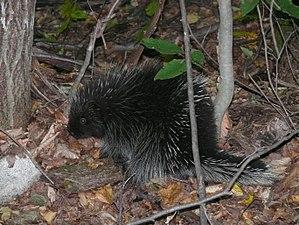
Porc-épic d'Amérique photographié dans une forêt à Litchfield, Québec
Le parc national de Deng Deng est un parc national d'une superficie de 52 347 ha située dans la région de l'Est du Cameroun, en Afrique Centrale. Créé via le décret N° 2010/0482/PM du 18 mars 2010 portant création du parc national de Deng Deng, cette réserve est une partie du massif forestier de Deng Deng et inclut une forêt communale, les concessions forestières et une zone dédiée à la recherche. Située entre le canton Kepere Deng Deng et le canton de Gbaya de Mbitom, elle s'étire du Sud vers le Nord entre les arrondissements de Bélabo, de Bétaré Oya du Lom-et-Djérem dans la région de l'Est, c'est la plus vaste du Cameroun et elle comporte la plus grande biodiversité. Placée sous l'administration du ministère des forêts et de la faune, cette réserve a pour objectif d'assurer la survie à long terme de la faune sauvage en général des populations des grands singes de la forêt du même nom, et à court terme d'éliminer les activités illégales, l'exploitation illégale du bois d’œuvre et du braconnage.